Bell-mae Station

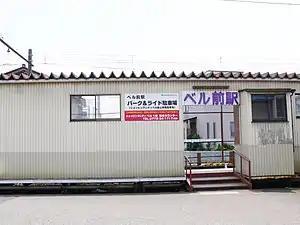
Station building

Bell-mae Station (ベル前駅, "Bellmae-eki") is a railway station on the Fukui Railway Fukubu Line operated by Fukui Railway in Fukui, Fukui Prefecture, Japan. The station is numbered F16.